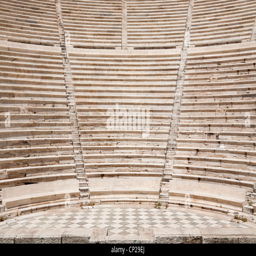
an amphitheater built on the south slope used for theatre and musical